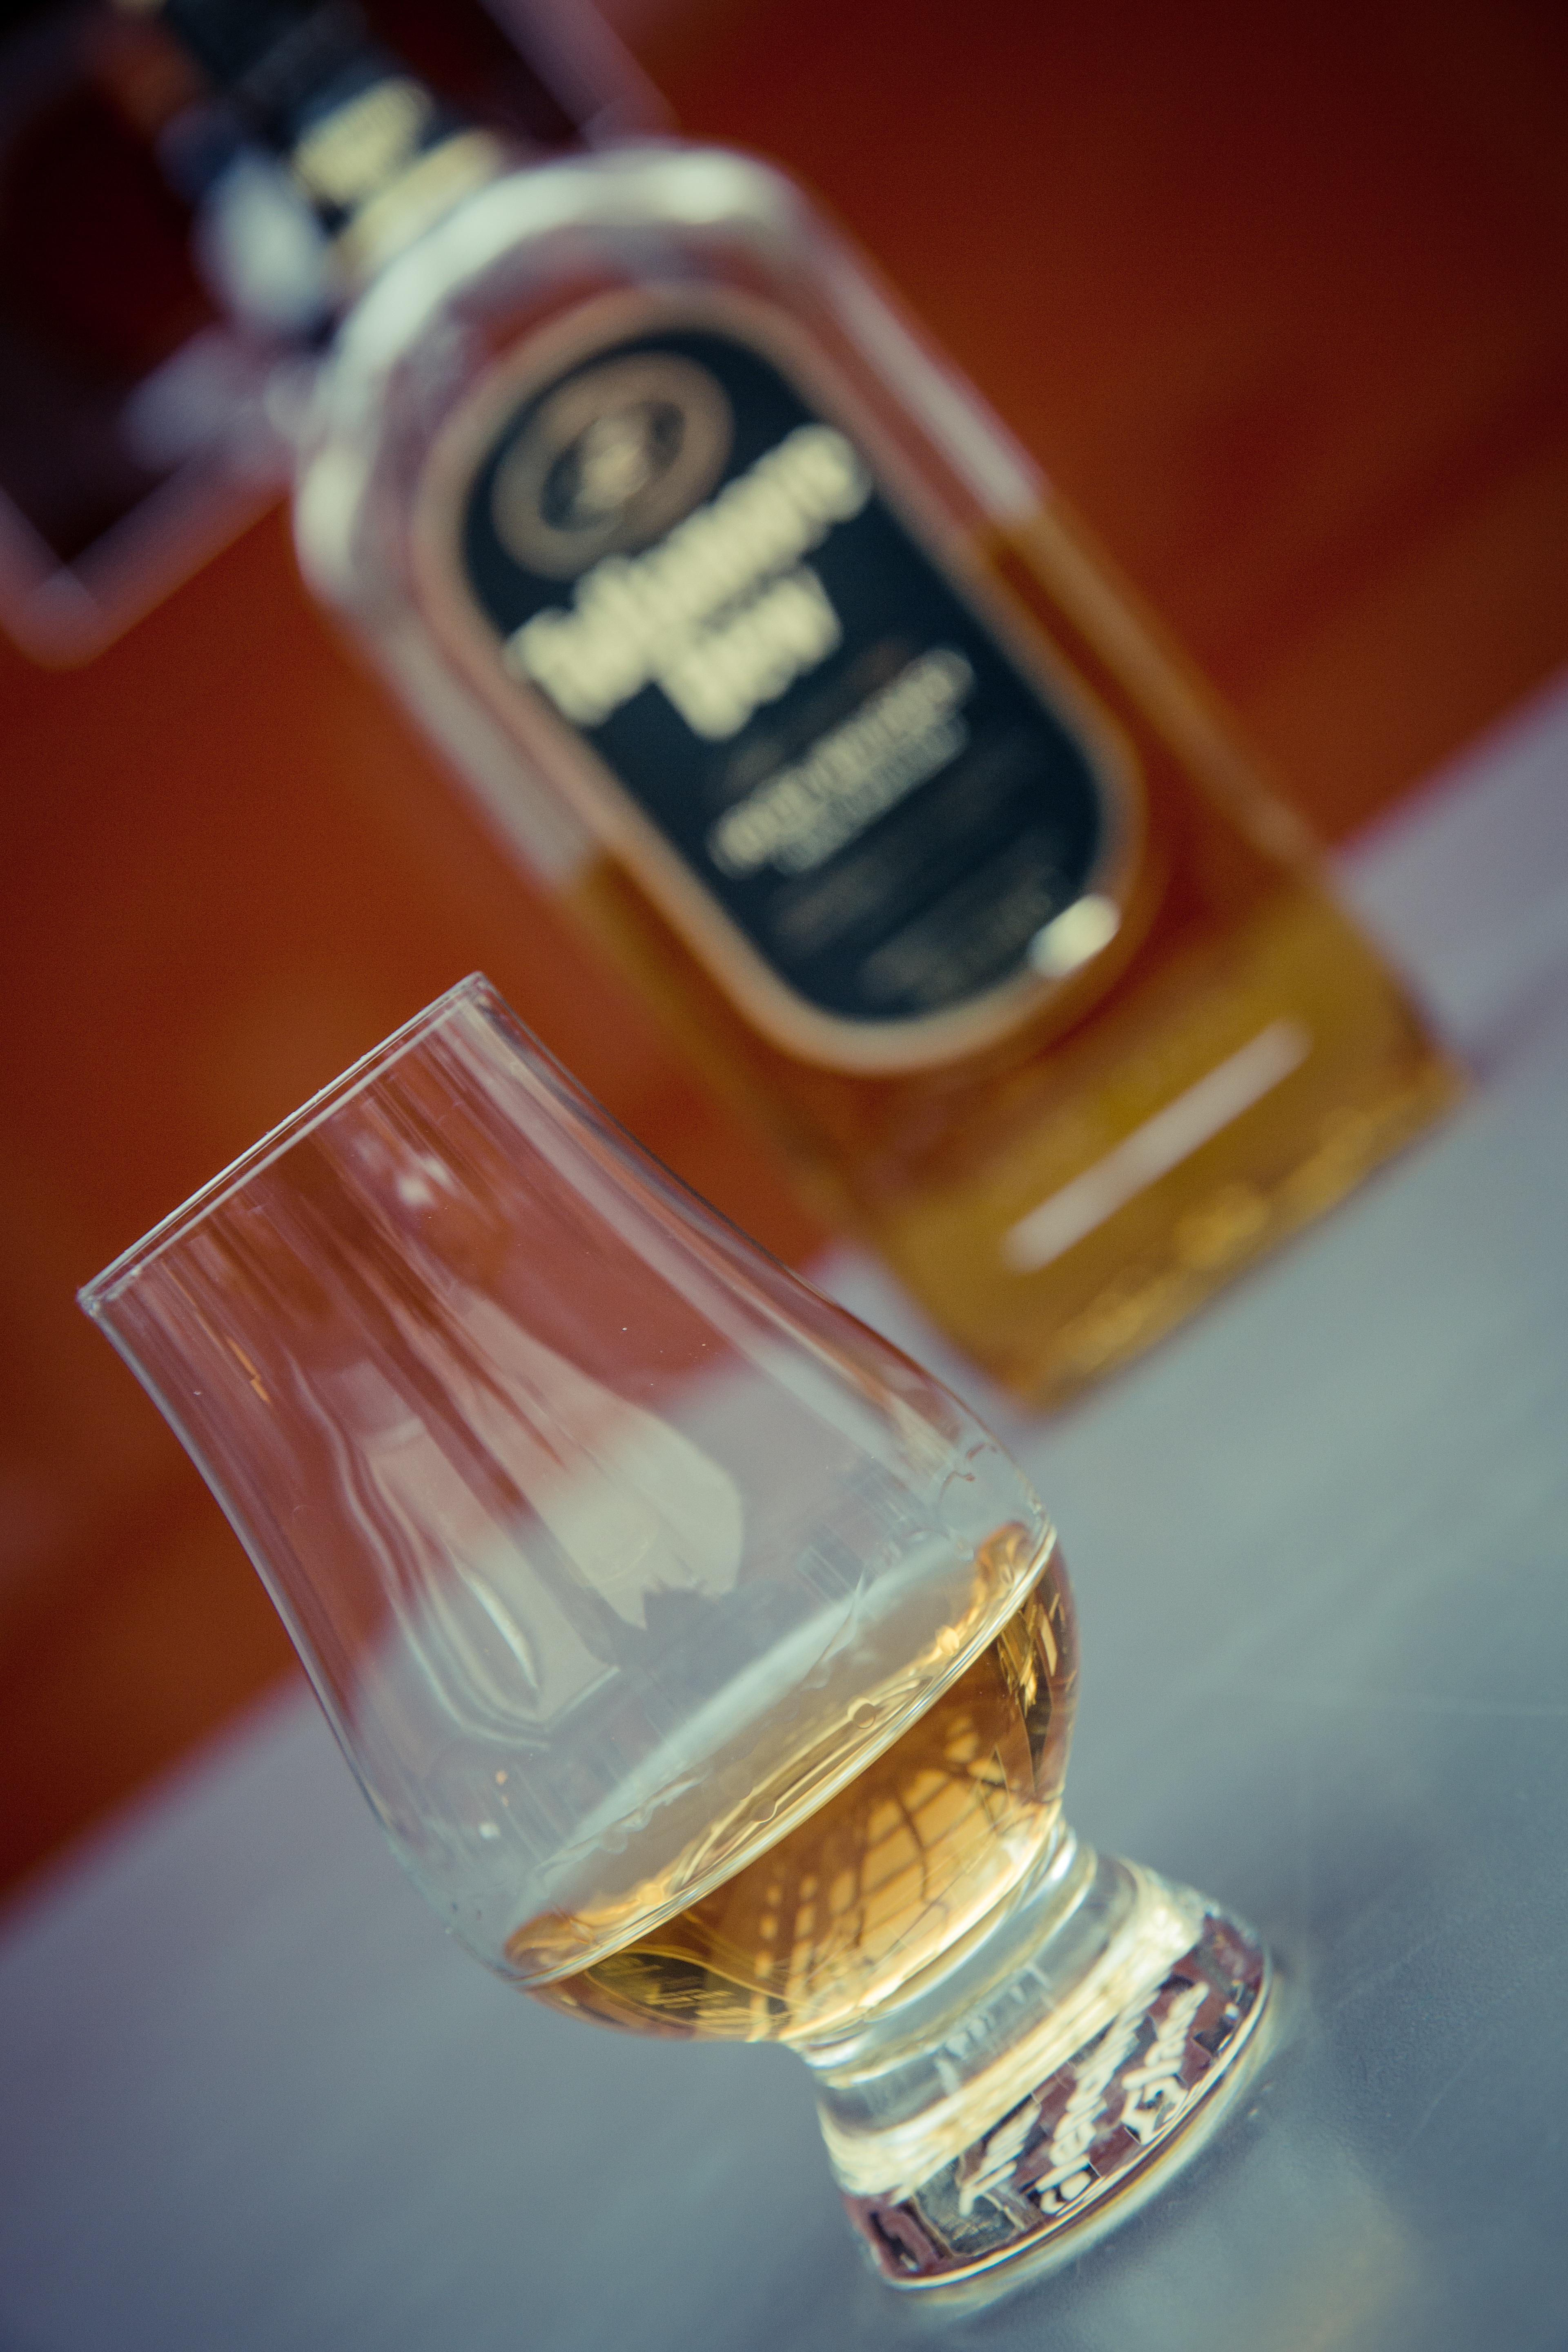
hand, white, glass, bar, finger, food, color, drink, bottle, blue, beer, bartender, alcohol, whiskey, alcoholic, whisky, liqueur, shape, addiction, brandy, drinkers, tasting, alcoholic beverage, whiskey glass, wiskeyglas, alcoholics, whiskey sour, distilled beverage